St. Ambrose University

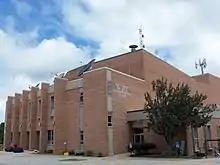
Paul V. Galvin Fine Arts Center

SAUtv is the television outlet of the St. Ambrose University Communication Center. On-line, program channeling and student run content is broadcast throughout the Quad-city area on the local cable channel. This includes Dateline SAU, The Ray Shovlain Show, The Krista Van Hauen Show and the Mike Magistrelli Show. The Station and individual student broadcasters have gone on to win awards due to the quality of their content from the Iowa Broadcast Network Association (IBNA). SAUtv also has live coverage of St. Ambrose University sports, including Fighting Bee and Queen Bee basketball, football and baseball games.